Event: Nepal Earthquake
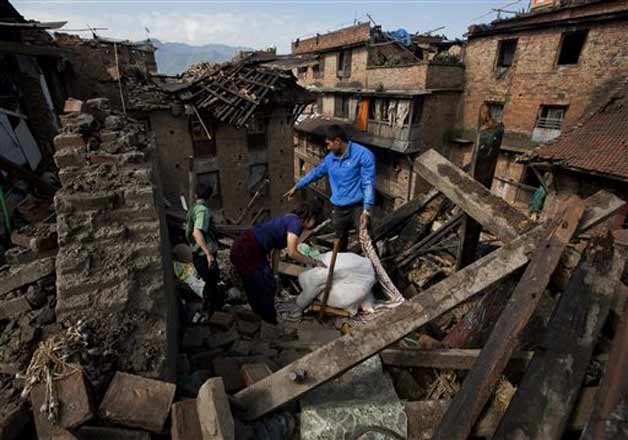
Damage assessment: damage